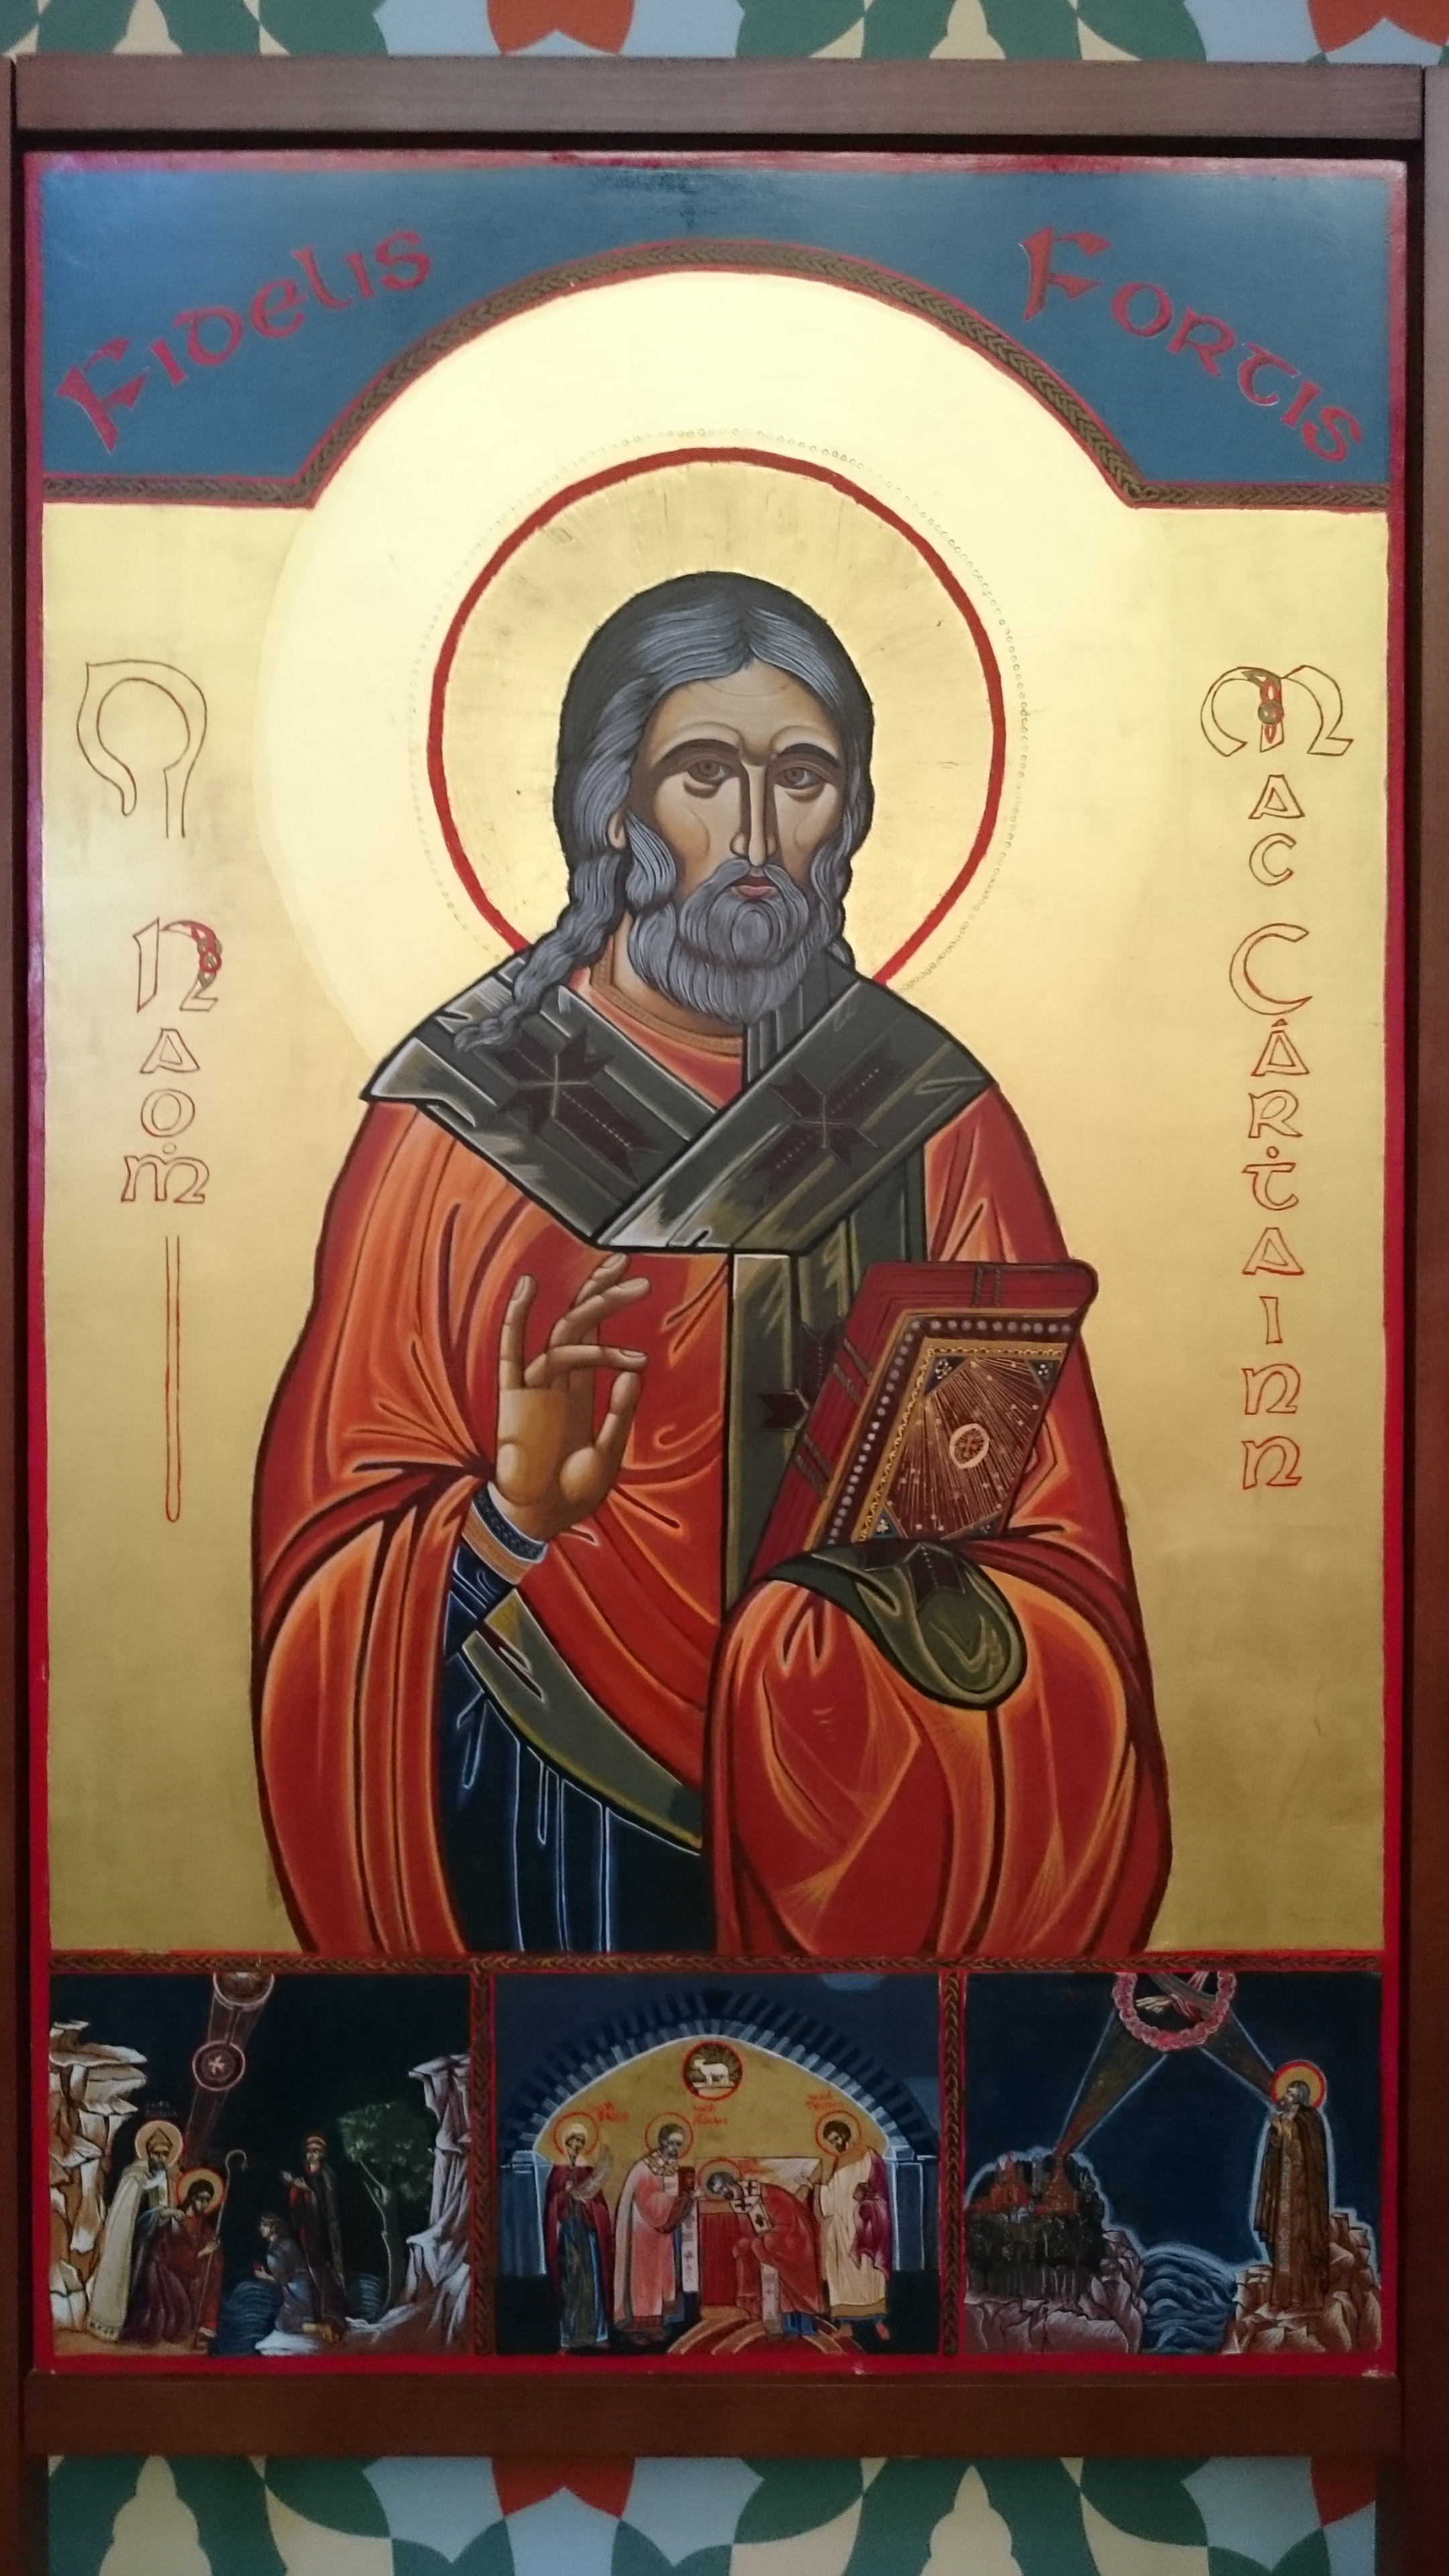
architecture, building, europe, religion, church, cathedral, christian, confessional, religious, catholic, art, temple, roman, history, christianity, ireland, orthodox, eastern, icon, catholicism, monaghan, gautama buddha, ancient history